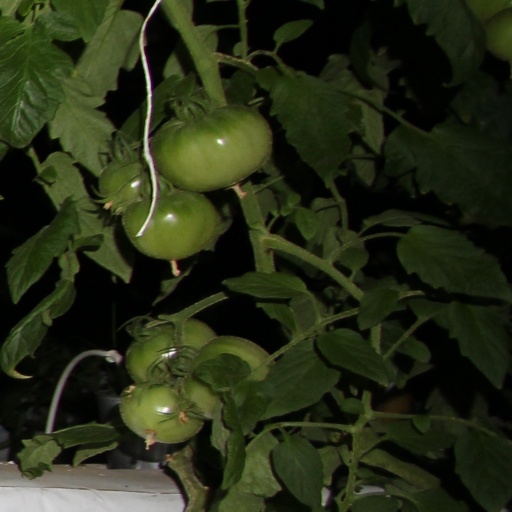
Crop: tomato